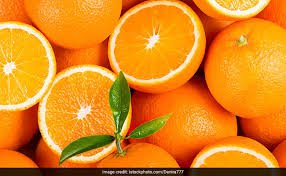
Label: Orange